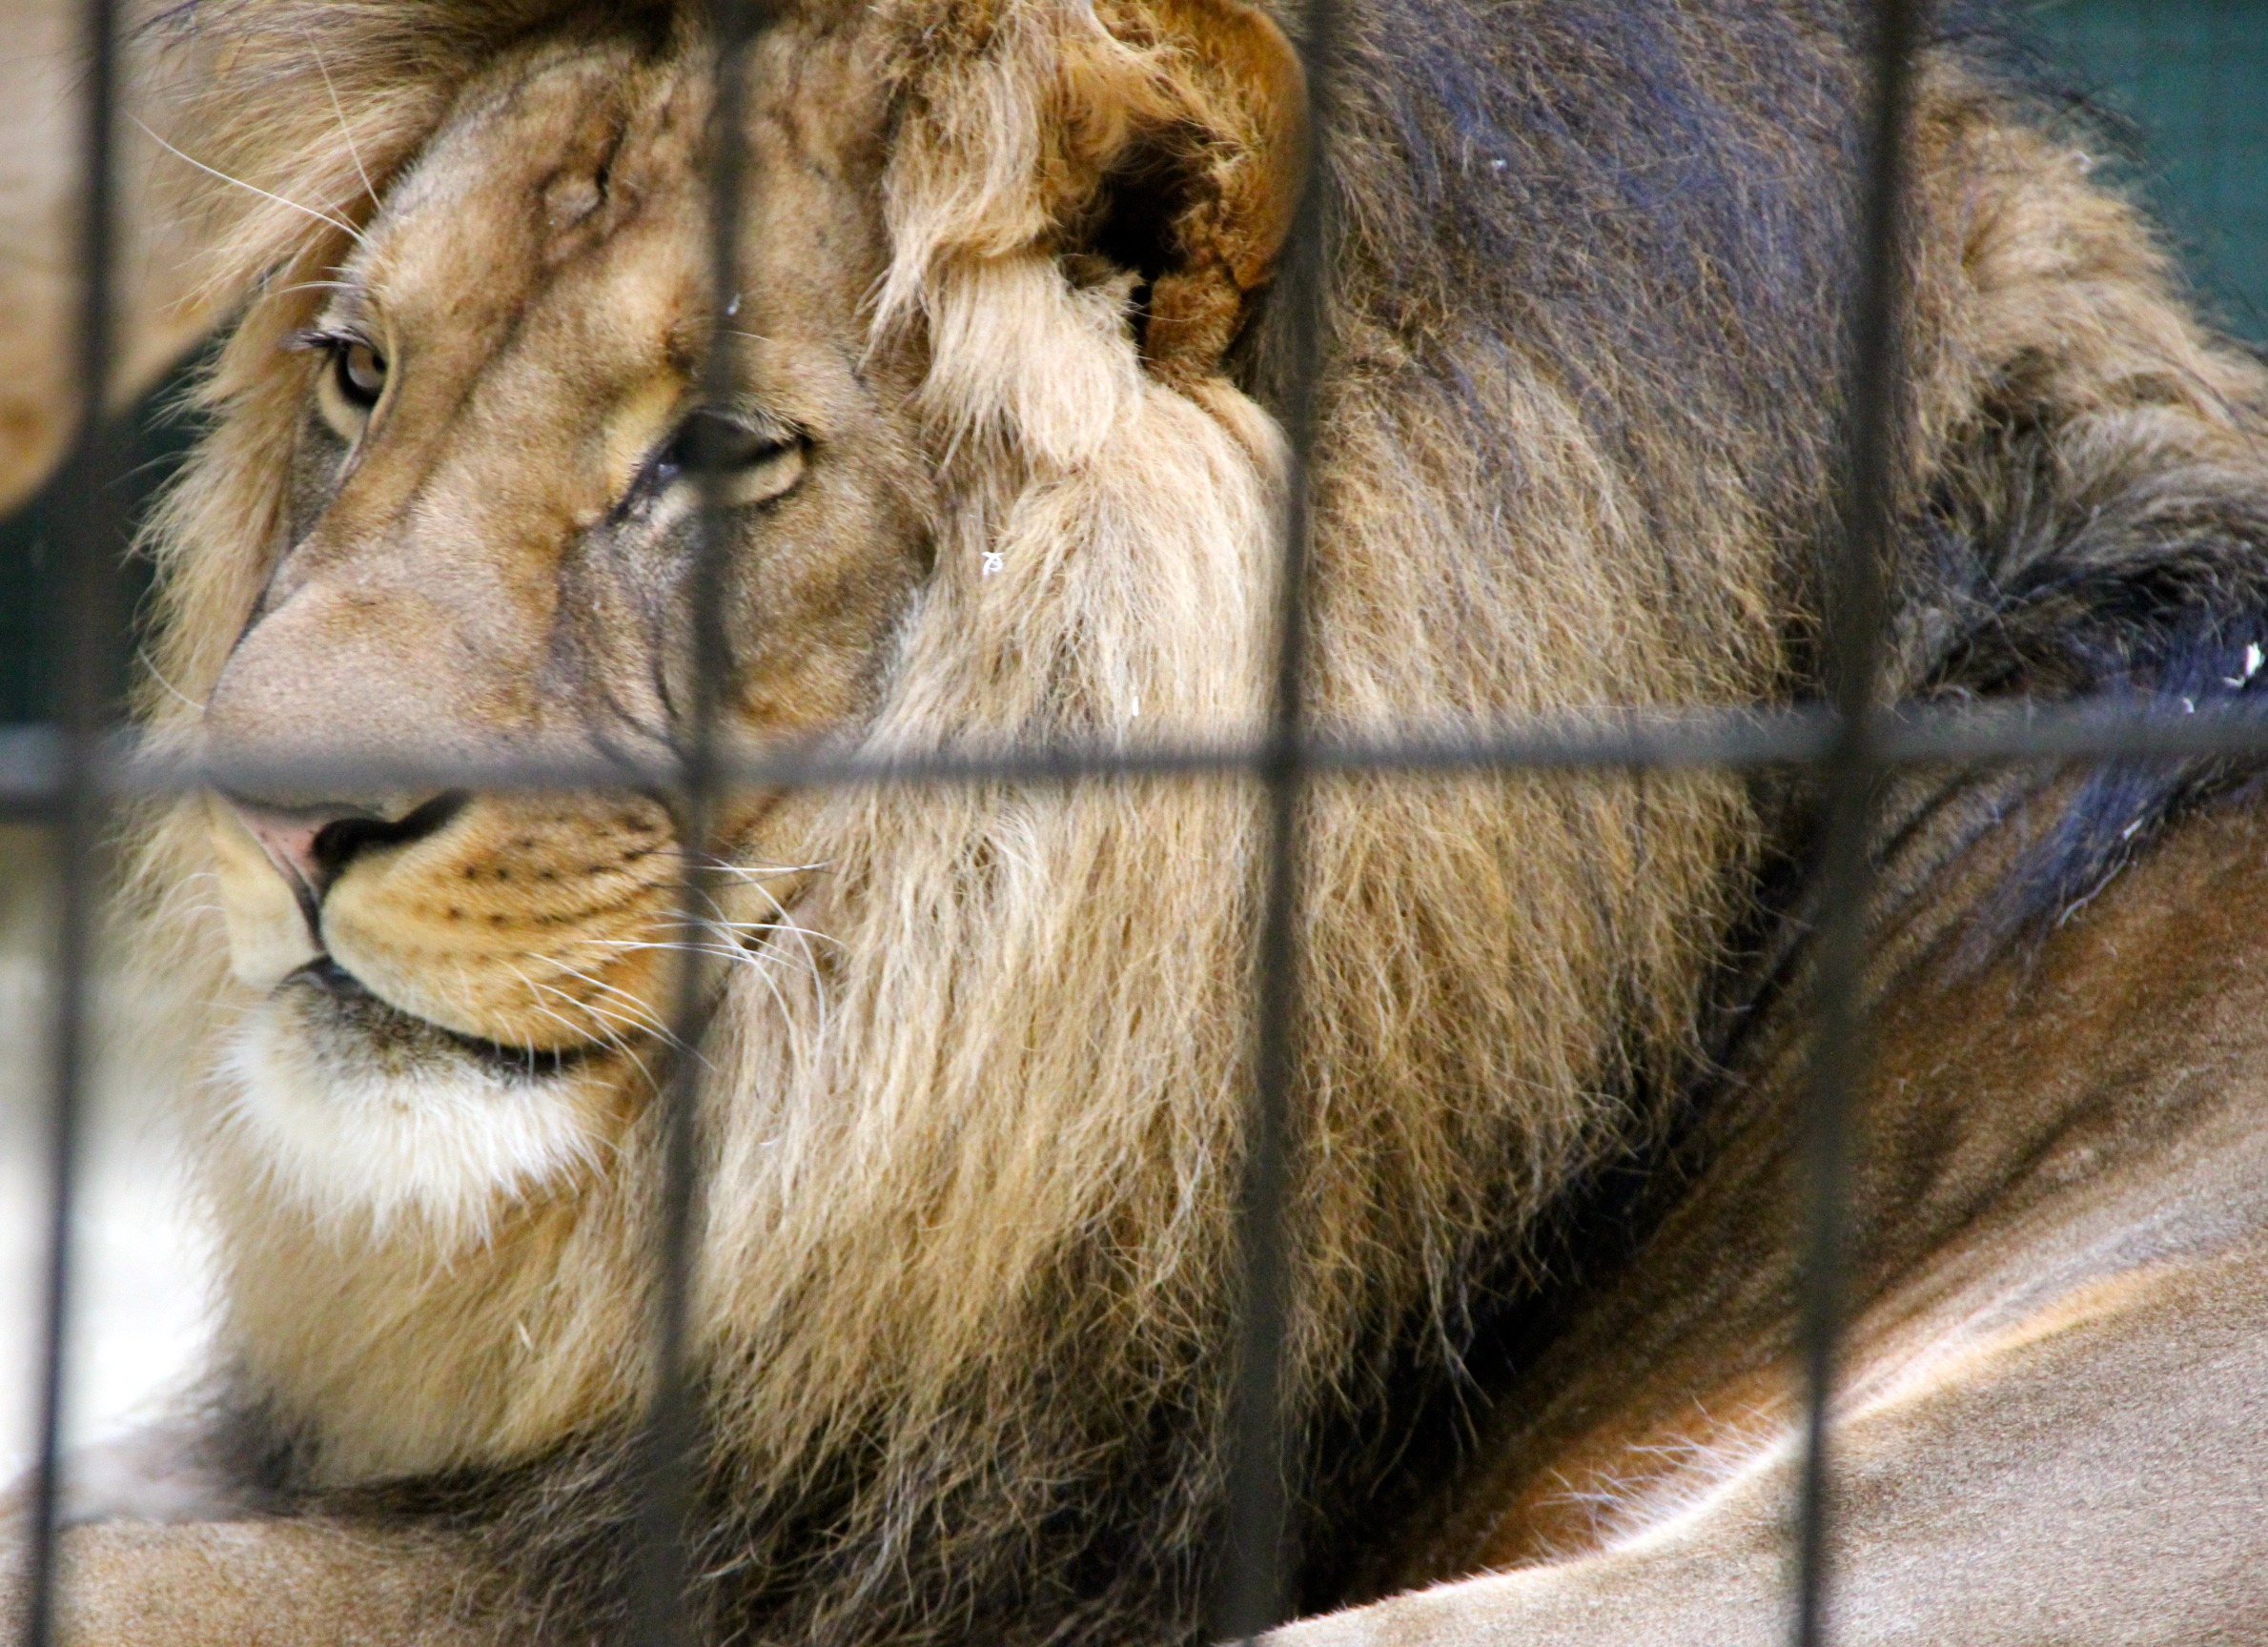
animal, wildlife, zoo, cat, africa, mammal, mane, fauna, lion, cage, big cat, close up, whiskers, animals, vertebrate, creature, caught, hunter, animal world, safari, dangerous, big cats, cat like mammal, dog breed group